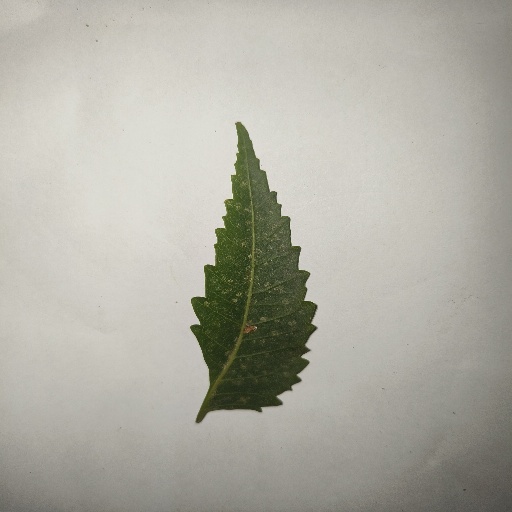
Species: Neem
Leaf condition: Powdery Mildew